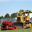
Label: tractor